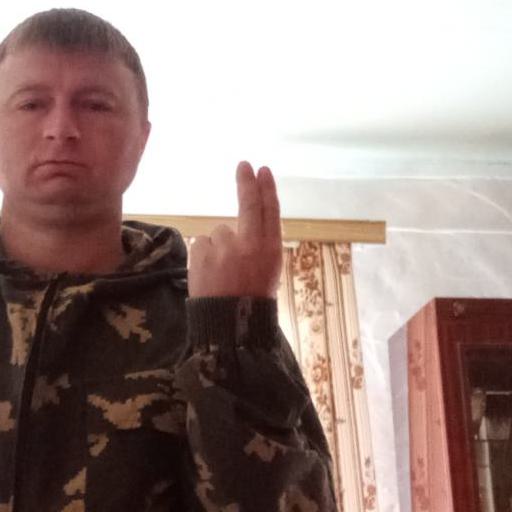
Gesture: two_up_inverted